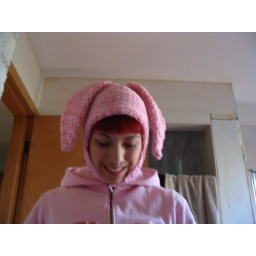
me trying to take a picture of the hat in the mirror